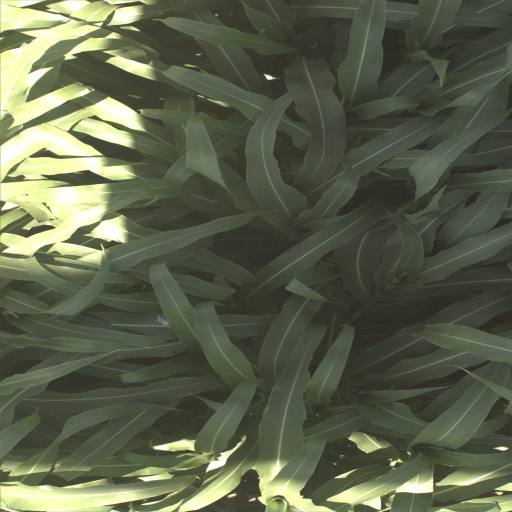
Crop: sorghum